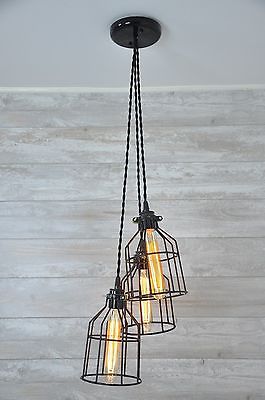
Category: lamp